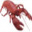
Label: lobster